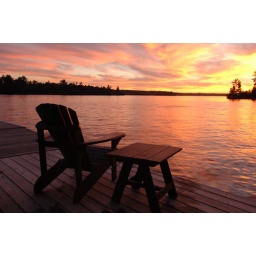
Empty chair against twilight sky